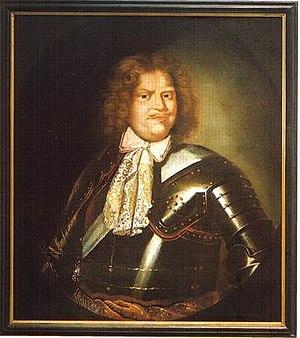
Jean-Georges III, né le 20 juin 1647 à Dresde et mort le 12 septembre 1691 à Tübingen, est électeur de Saxe, comte palatin de Saxe et margrave de Misnie de 1680 à sa mort.